St. Kiprian Peak

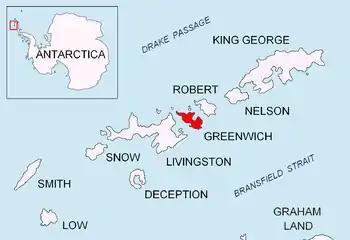
Location of Greenwich Island in the South Shetland Islands.

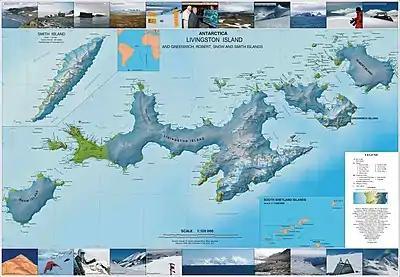
Topographic map of Livingston Island, Greenwich, Robert, Snow and Smith Islands.

St. Kiprian Peak is a rocky peak of elevation 270 m in the southeast extremity of Breznik Heights on Greenwich Island, Antarctica. Situated 1.54 km east of Vratsa Peak, 1.7 km south of Ilarion Ridge, 1.63 km west of Fort Point, and 800 m northeast of Kormesiy Peak. Overlooking Musala Glacier to the north. Bulgarian topographic survey Tangra 2004/05.